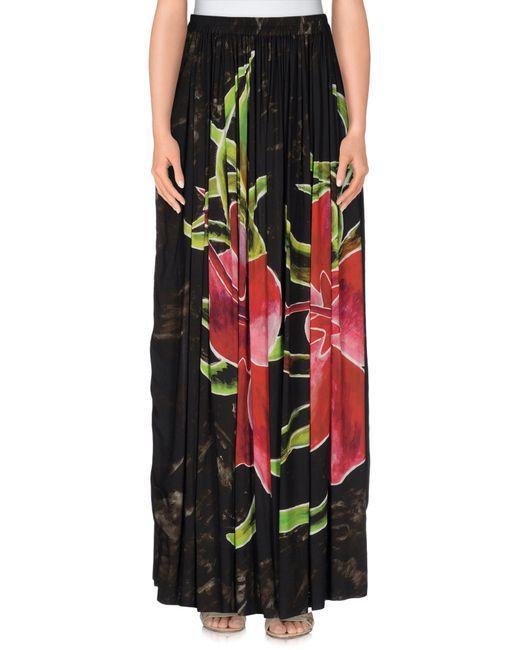
Schwarzer Maxirock mit roter Blume und Aufdruck